Coffee and Cigarettes

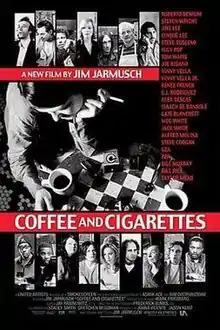
Film poster

Coffee and Cigarettes is a 2003 independent anthology film written and directed by Jim Jarmusch. The film consists of eleven short stories which includes the earlier three short films; themes are often comedic and depressed, share coffee and cigarettes as a common thread.